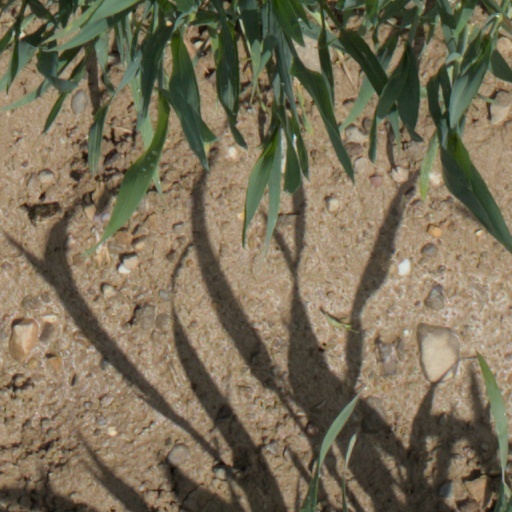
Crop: wheat